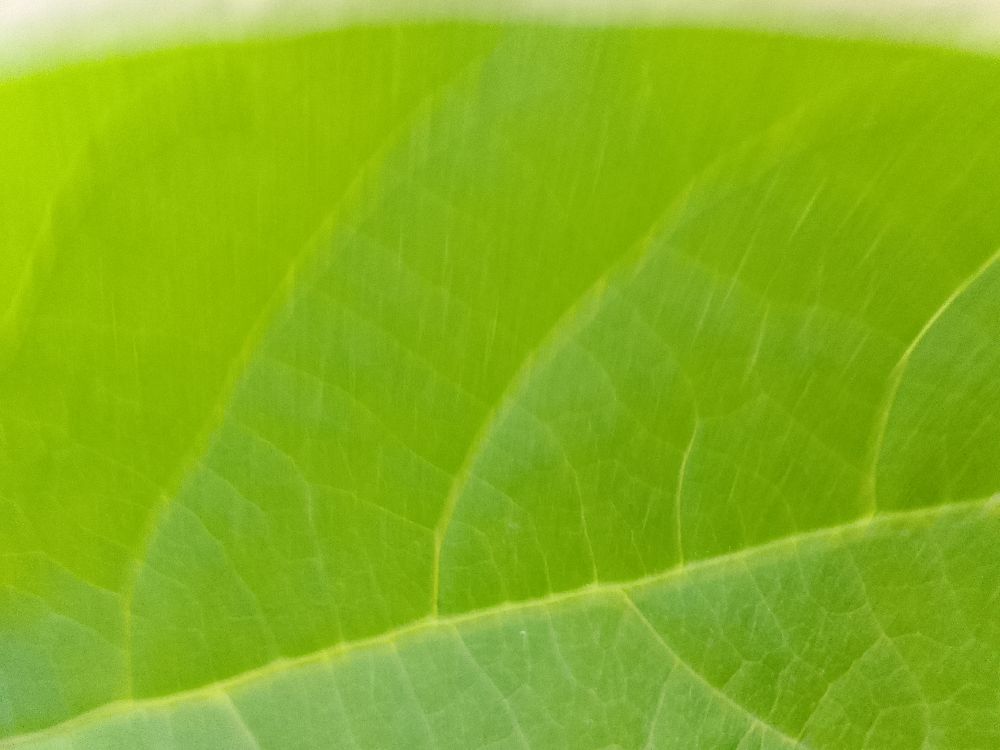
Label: healthy